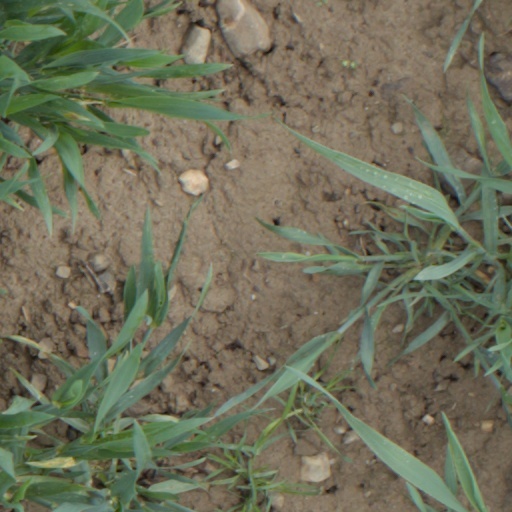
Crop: wheat